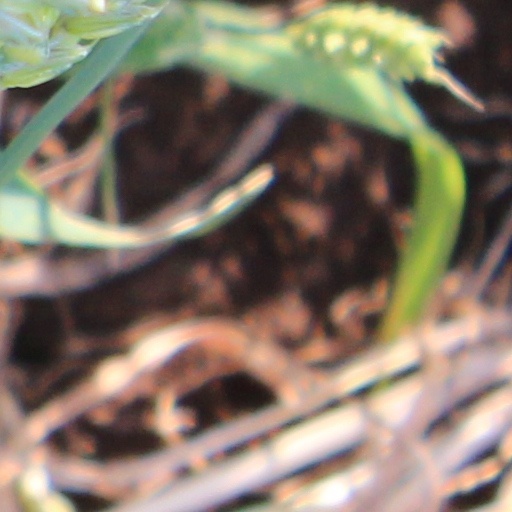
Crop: wheat